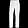
Label: Trouser